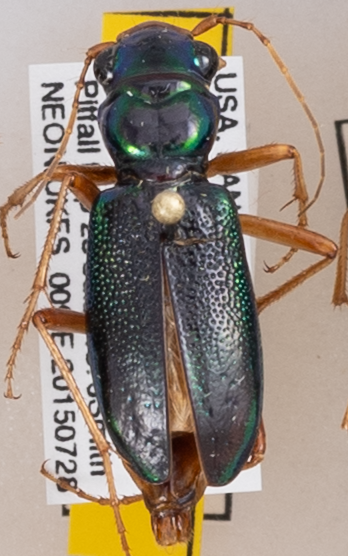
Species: Carabidae sp.
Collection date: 2015-07-28
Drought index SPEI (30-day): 1.69
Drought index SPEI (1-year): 1.064
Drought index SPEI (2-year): -0.114